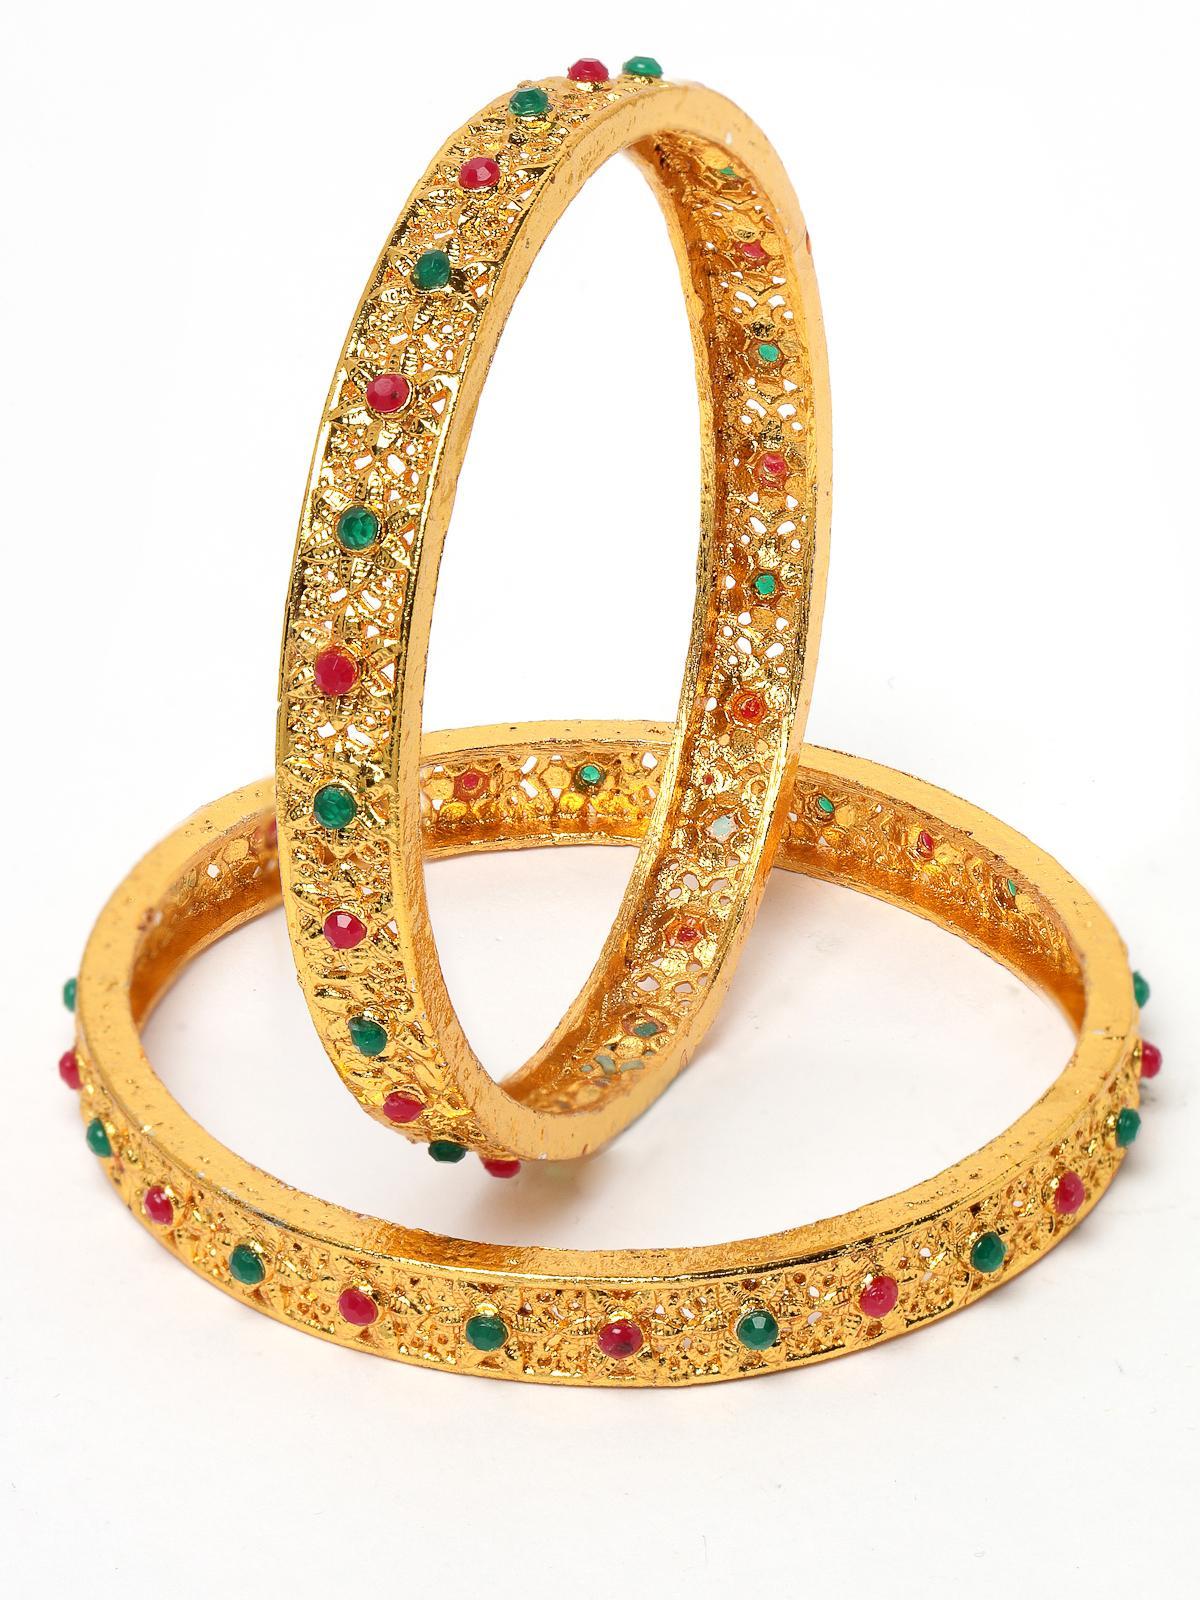
Sukkhi Incedible Gold Plated Red And Green Color Set of 2 Bracelet Bangle Set Jewellery for Women & Girls|Latest Design|Birthday Anniversary Gift for Women|B105925_2.4
Type: Bracelets & Bangles
Brand: Sukkhi
Price: Rs. 272
 Indulge in the incredible beauty of the Sukkhi Incredible Gold Plated Bracelet Bangle Set for Women & Girls. This set of two features a captivating combination of red and green, adorned with AD stones, showcasing the latest design trends. The gold-plated finish adds a touch of opulence to any ensemble. Sized at 2.4, 2.6 and 2.8, these bracelets make for a perfect birthday or anniversary gift, celebrating contemporary style and timeless beauty for the special women in your life with a set that's both incredible and versatile.Disclaimer:There may be slight variation in shade and colour due to photographic effects and monitor settings
Included: 2 Bangles